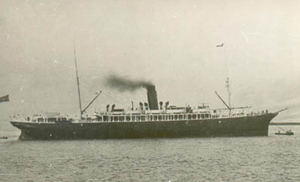
Le Cabo Machichaco est un bateau à vapeur construit à Newcastle en 1882. La compagnie Ybarra l'acquiert en 1885 avec l'objectif de l'utiliser au service du cabotage entre Bilbao et Séville, dont la première escale est le port de Santander.